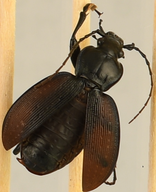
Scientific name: Carabus goryi
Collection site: Mountain Lake Biological Station NEON (MLBS), plot MLBS_002